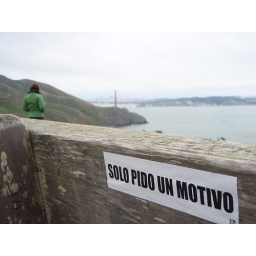
marin headlands, golden gate bridge in the background.